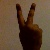
The image shows a hand gesture representing the number 2 in Indian Sign Language.